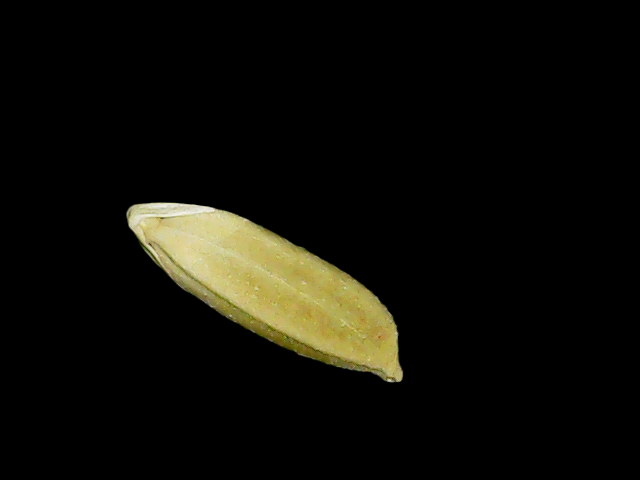
Rice variety: Bd95